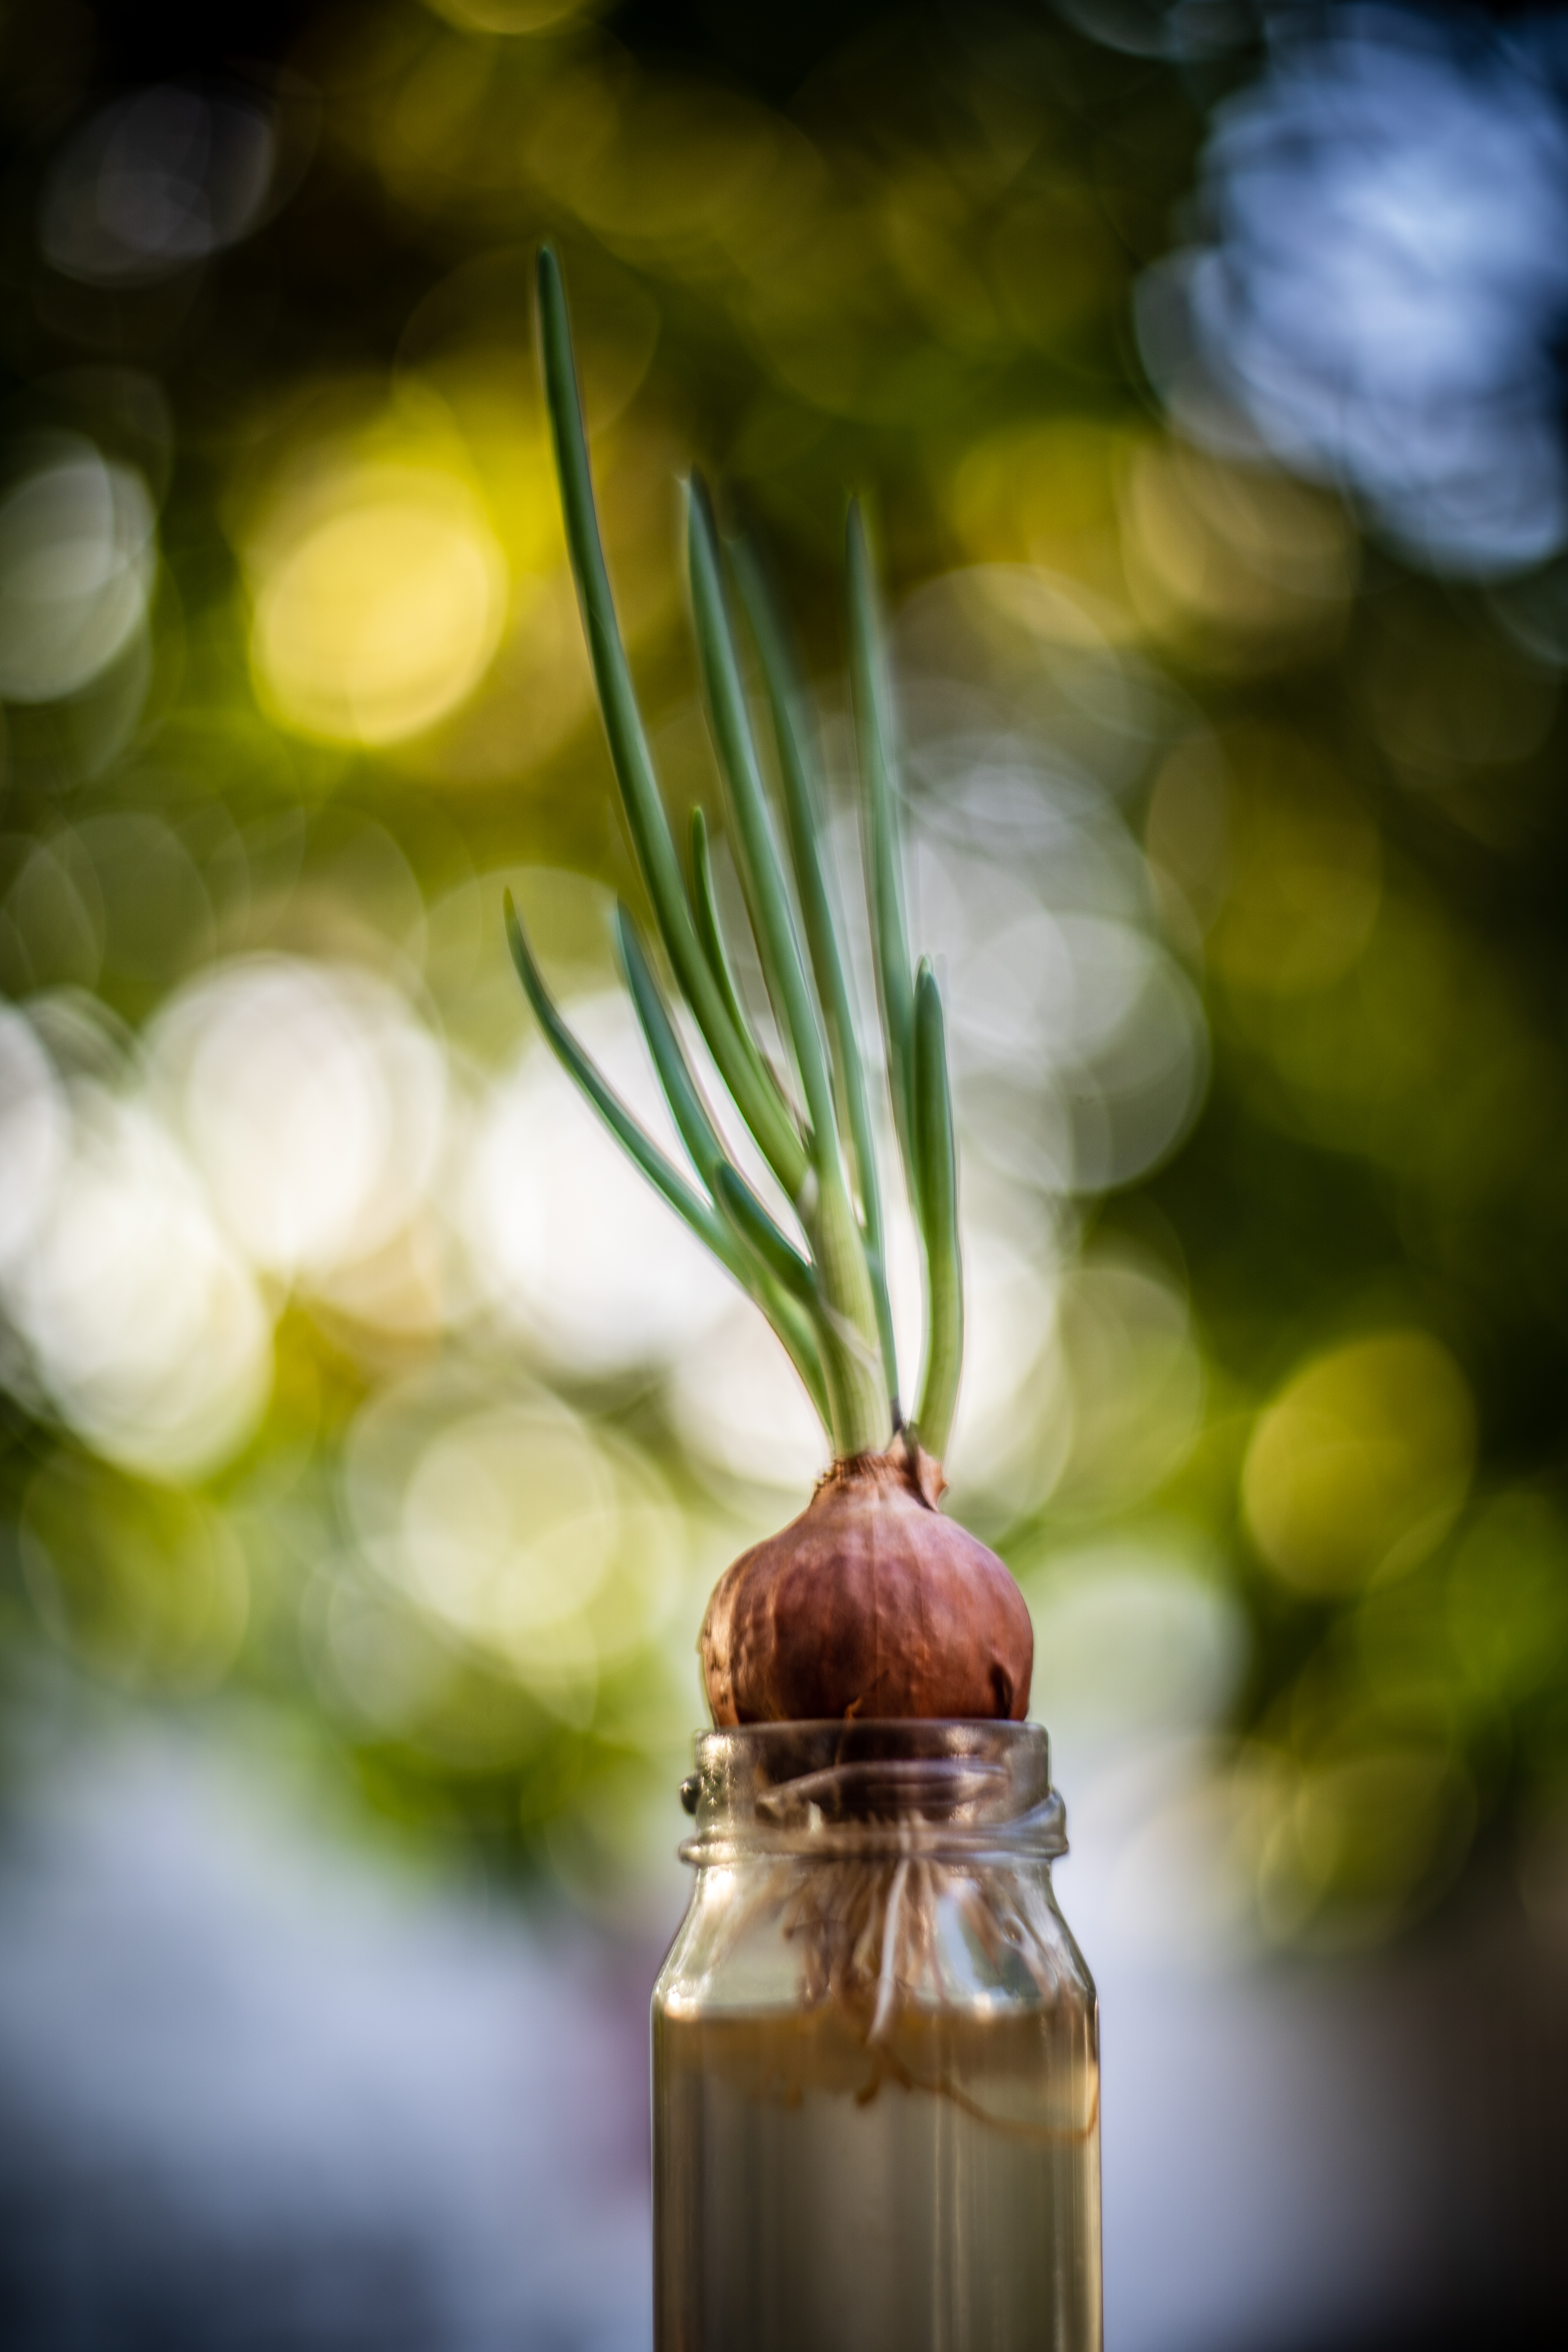
agriculture, aroma, asia, asian, background, bottle, closeup, decor, decoration, decorative, design, food, foods, fresh, garden, glass, green, green energy, growing, harvest, health, healthy, herb, ingredient, isolated, leaf, natural, nature, onion, onions, organic, organism, plant, red, root, shallot, shallots, small, table, tasty, thai, thailand, vegetable, vegetable garden, vegetarian, water, white, mason jar, yellow, botany, still life photography, tree, photography, rosemary, still life, plant stem, flower, drinkware, tableware, glass bottle